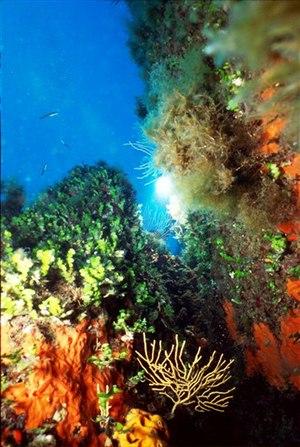
Eunicella cavolinii est une espèce de gorgone.